Ed Litzenberger

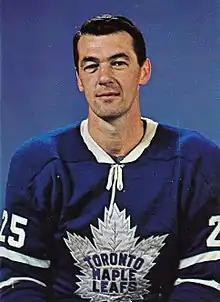
With the Toronto Maple Leafs

After playing 29 games with the Canadiens, Litzenberger was traded to the Chicago Black Hawks in 1954–55. He posted 40 points in 44 games with the Black Hawks and was awarded the Calder Memorial Trophy. He also played in the NHL All-Star Game that year. With the teams having played an uneven number of games in the 70-game season at the time of the trade, Litzenberger broke the league record for games played in a single season with 73, a record he held until 1976, when the schedule was expanded to 76 games.